Thales Fielding

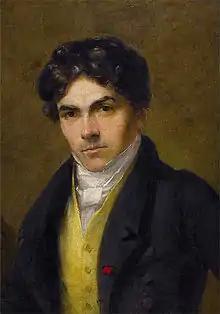
Portrait of Eugène Delacroix.

In 1827 he exhibited a portrait of Eugène Delacroix at the Royal Academy, one of a pair the artists made of each other, and a portrait by him of Peter Barlow was published in lithography by Graf & Soret.